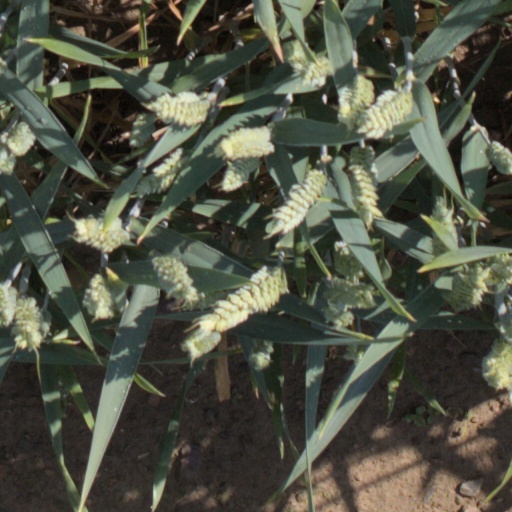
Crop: wheat